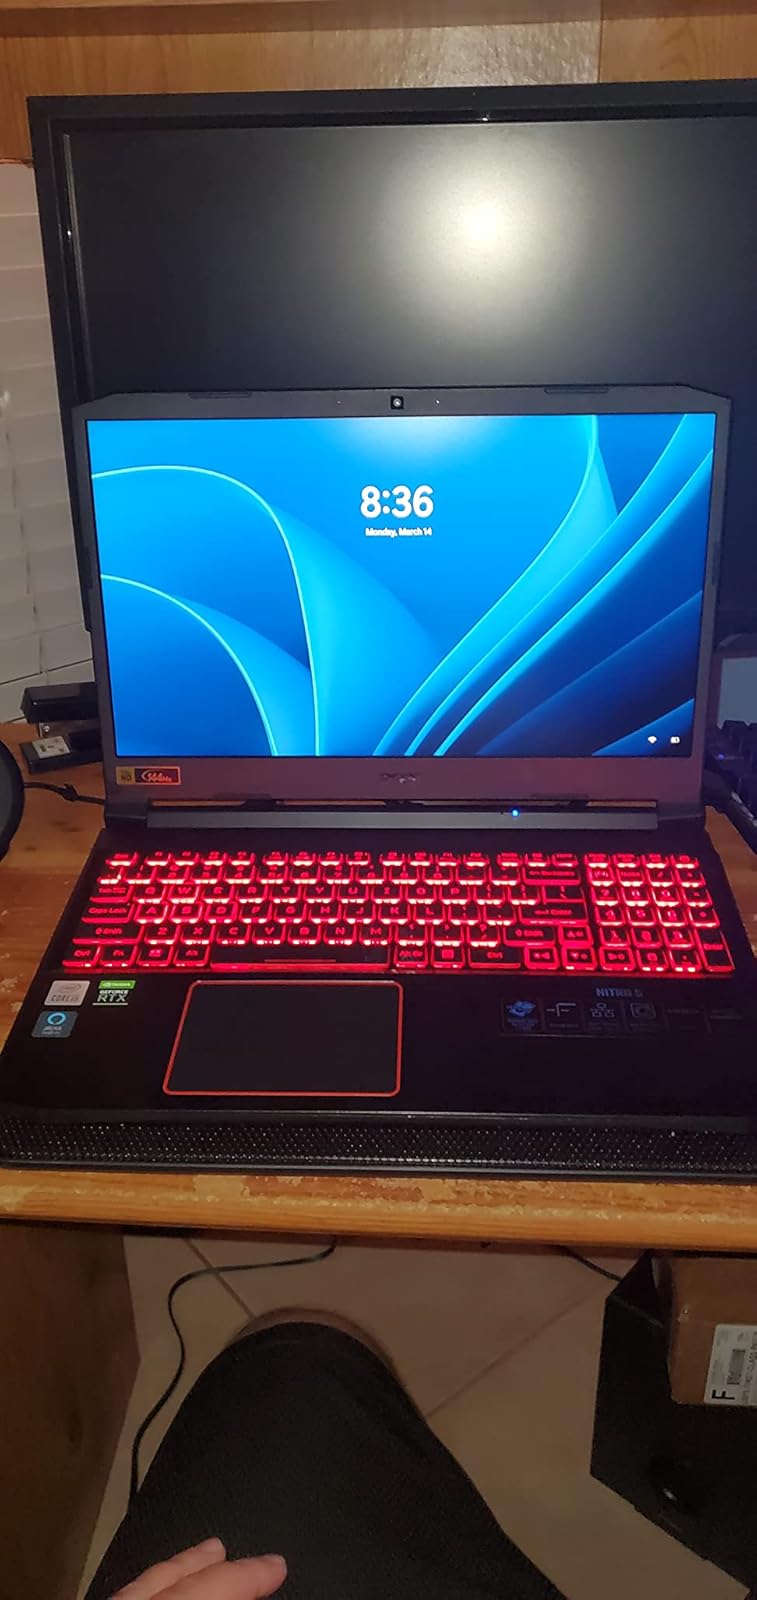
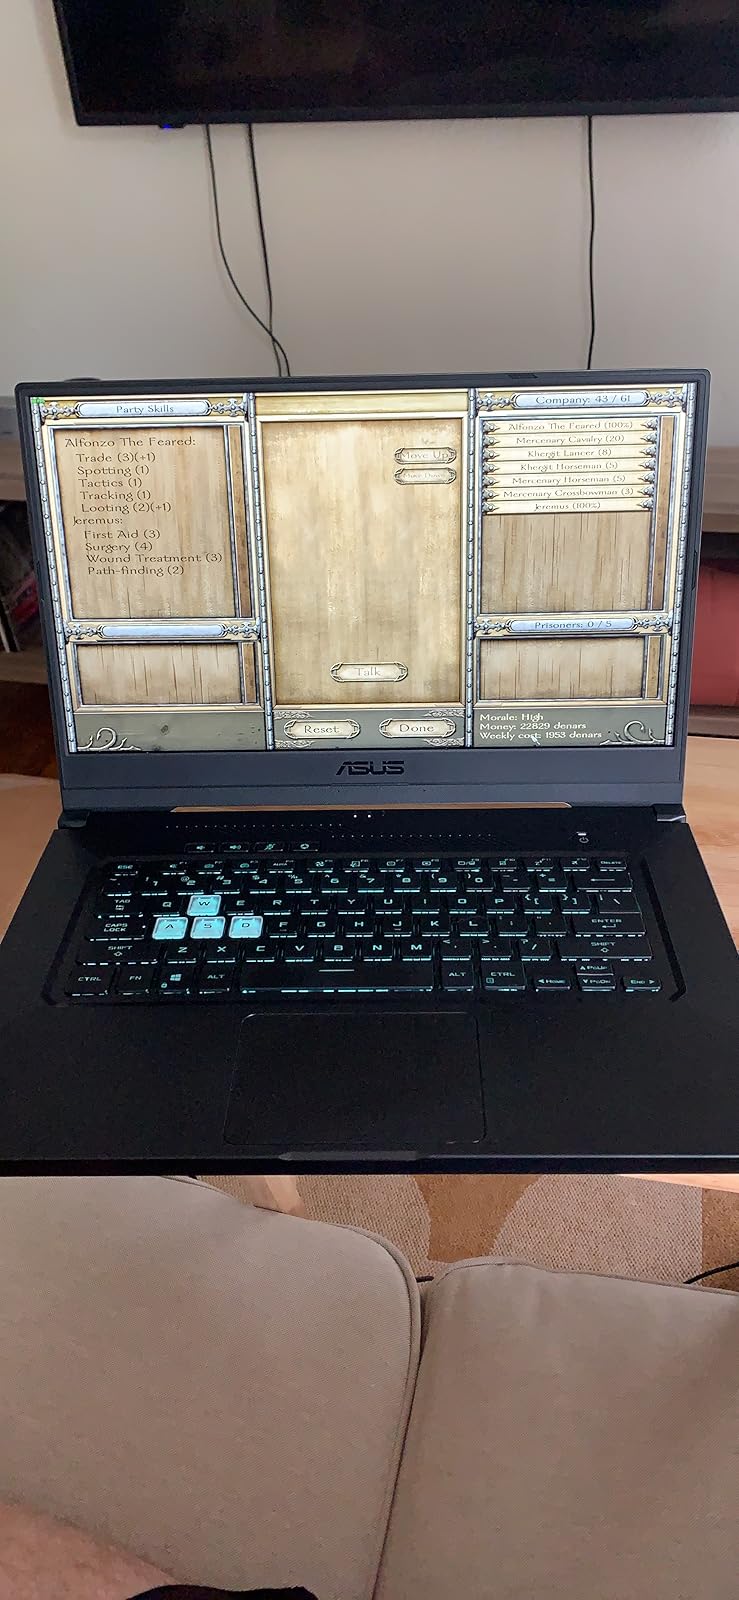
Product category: laptop
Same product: no